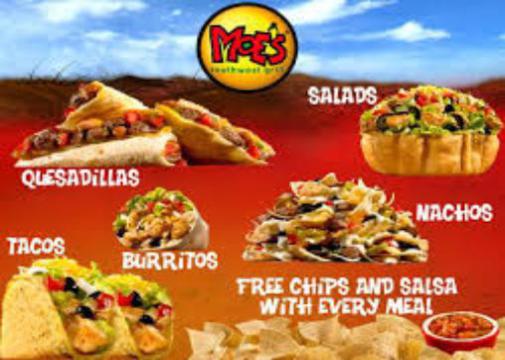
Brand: moe's southwest grill
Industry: Food